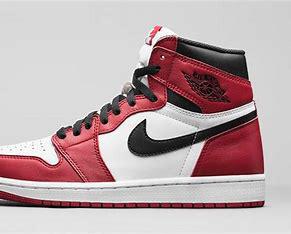
Brand: Jordan
Model: 1